Raj of Sarawak

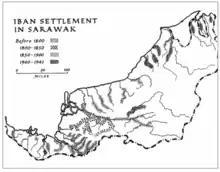
The Iban migrations towards northern Sarawak and Brunei was also assisted by Brooke's administration, turning Iban from a regional tribe from Kapuas Hulu in the 1750s to become one of the major ethnic groups in modern-day Sarawak

Under Charles' administration, Sarawak's economy grew rapidly, especially later on with the discovery of oil, introduction of rubber, and the construction of public infrastructure as his main priorities to stabilise the economic situation and reduce government debts. He encouraged the migration of Chinese to boost the economy, especially in agricultural sectors, where most of them settled around Kuching (mainly Hokkien and Teochew), Sibu (mainly Fuzhou) and Sri Aman (mainly Teochew). Charles was trusted and respected for his fairness and strict order, although he was not as popular among the local Malays as his uncle, while being a close friend to the Dayak. Sarawak prospered under his rule and he did not seek protection from any European power other than Britain, with requests for protection from the British being rejected in 1869 and 1879. Charles continued to seek protection from the British, securing Protected State status from them on 14 June 1888. He ruled Sarawak until his death in 1917 and was succeeded by his son, Charles Vyner Brooke.